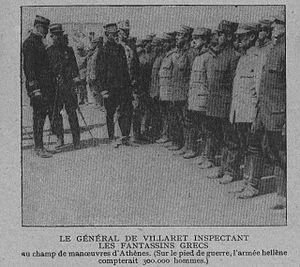
Le général de Villaret, organisateur de la 1e armée grecque en inspection.
Étienne Godefroy Timoléon de Villaret, né le 17 février 1854 à Saint-Laurent-Lolmie dans le Lot et mort le 18 janvier 1931 à Angers, est un officier supérieur de l'armée française.